Jèrriais literature

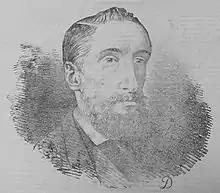
"A.A.L.G." - Augustus Asplet Le Gros

Other influential writers include "A.A.L.G." (Augustus Asplet Le Gros 1840 - 1877) and "St.-Luorenchais" (Philippe Langlois 1817 - 1884).